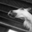
Label: horse